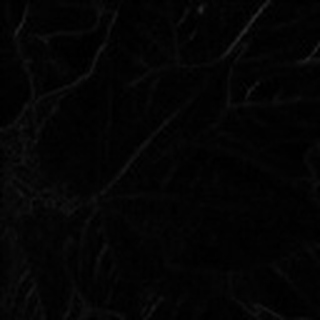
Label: healthy_cotton